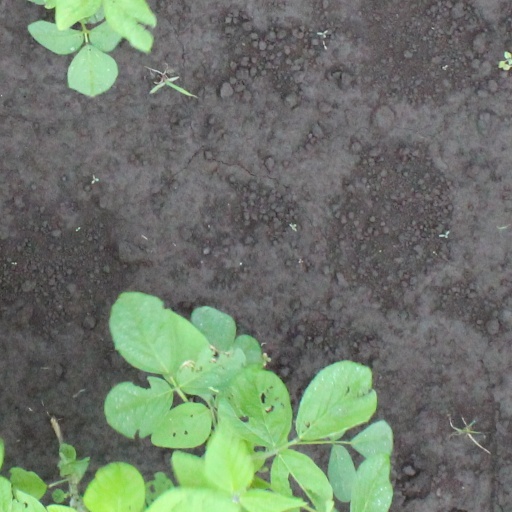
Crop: soybean